Recoleta, Buenos Aires

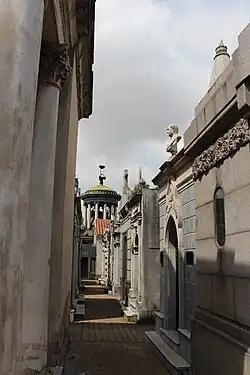
Recoleta Cemetery.

When Buenos Aires suffered terrible cholera and yellow fever epidemics in the 1870s, the population of the city spread out to avoid the contagion. It was for that reason that, while the underprivileged classes settled in the south-southwest of the city, the most wealthy settled in the Recoleta area, where the height of the terrain reduced the presence of insects which transmitted the diseases.